Abashiri City Museum of Art

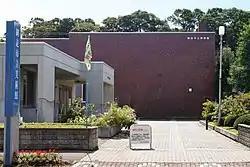

is a registered museum that opened in Abashiri, Hokkaidō, Japan in 1972, as the second art museum, and the first such to be purpose-built, on the island. The collection relates to artists of the Okhotsk region and temporary exhibitions are also held.